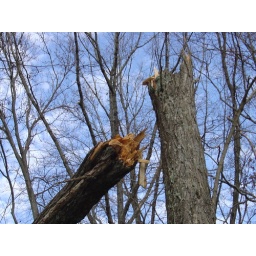
raw tree against blue sky